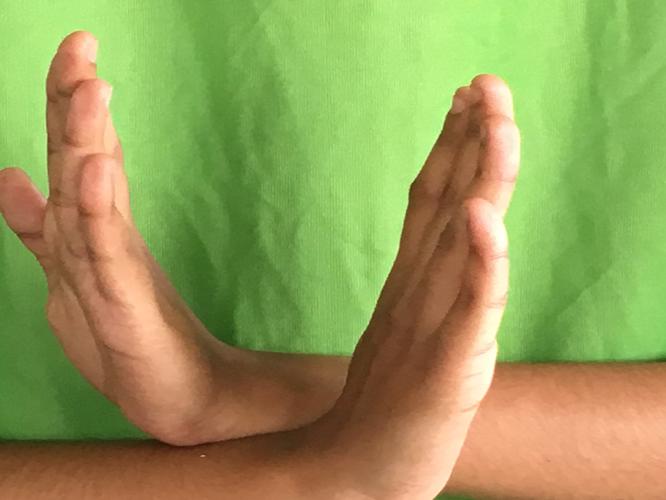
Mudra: Swastikam
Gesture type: double_hand